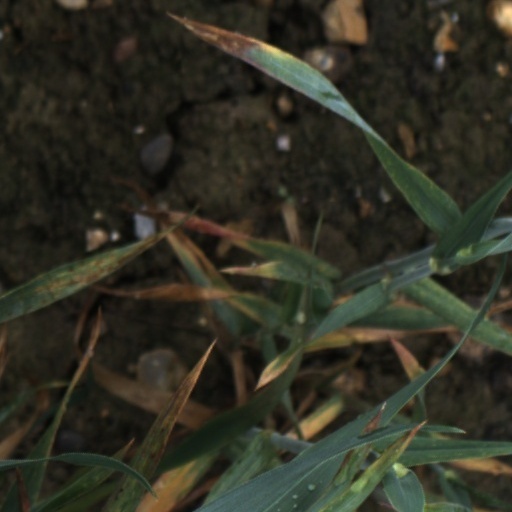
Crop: wheat